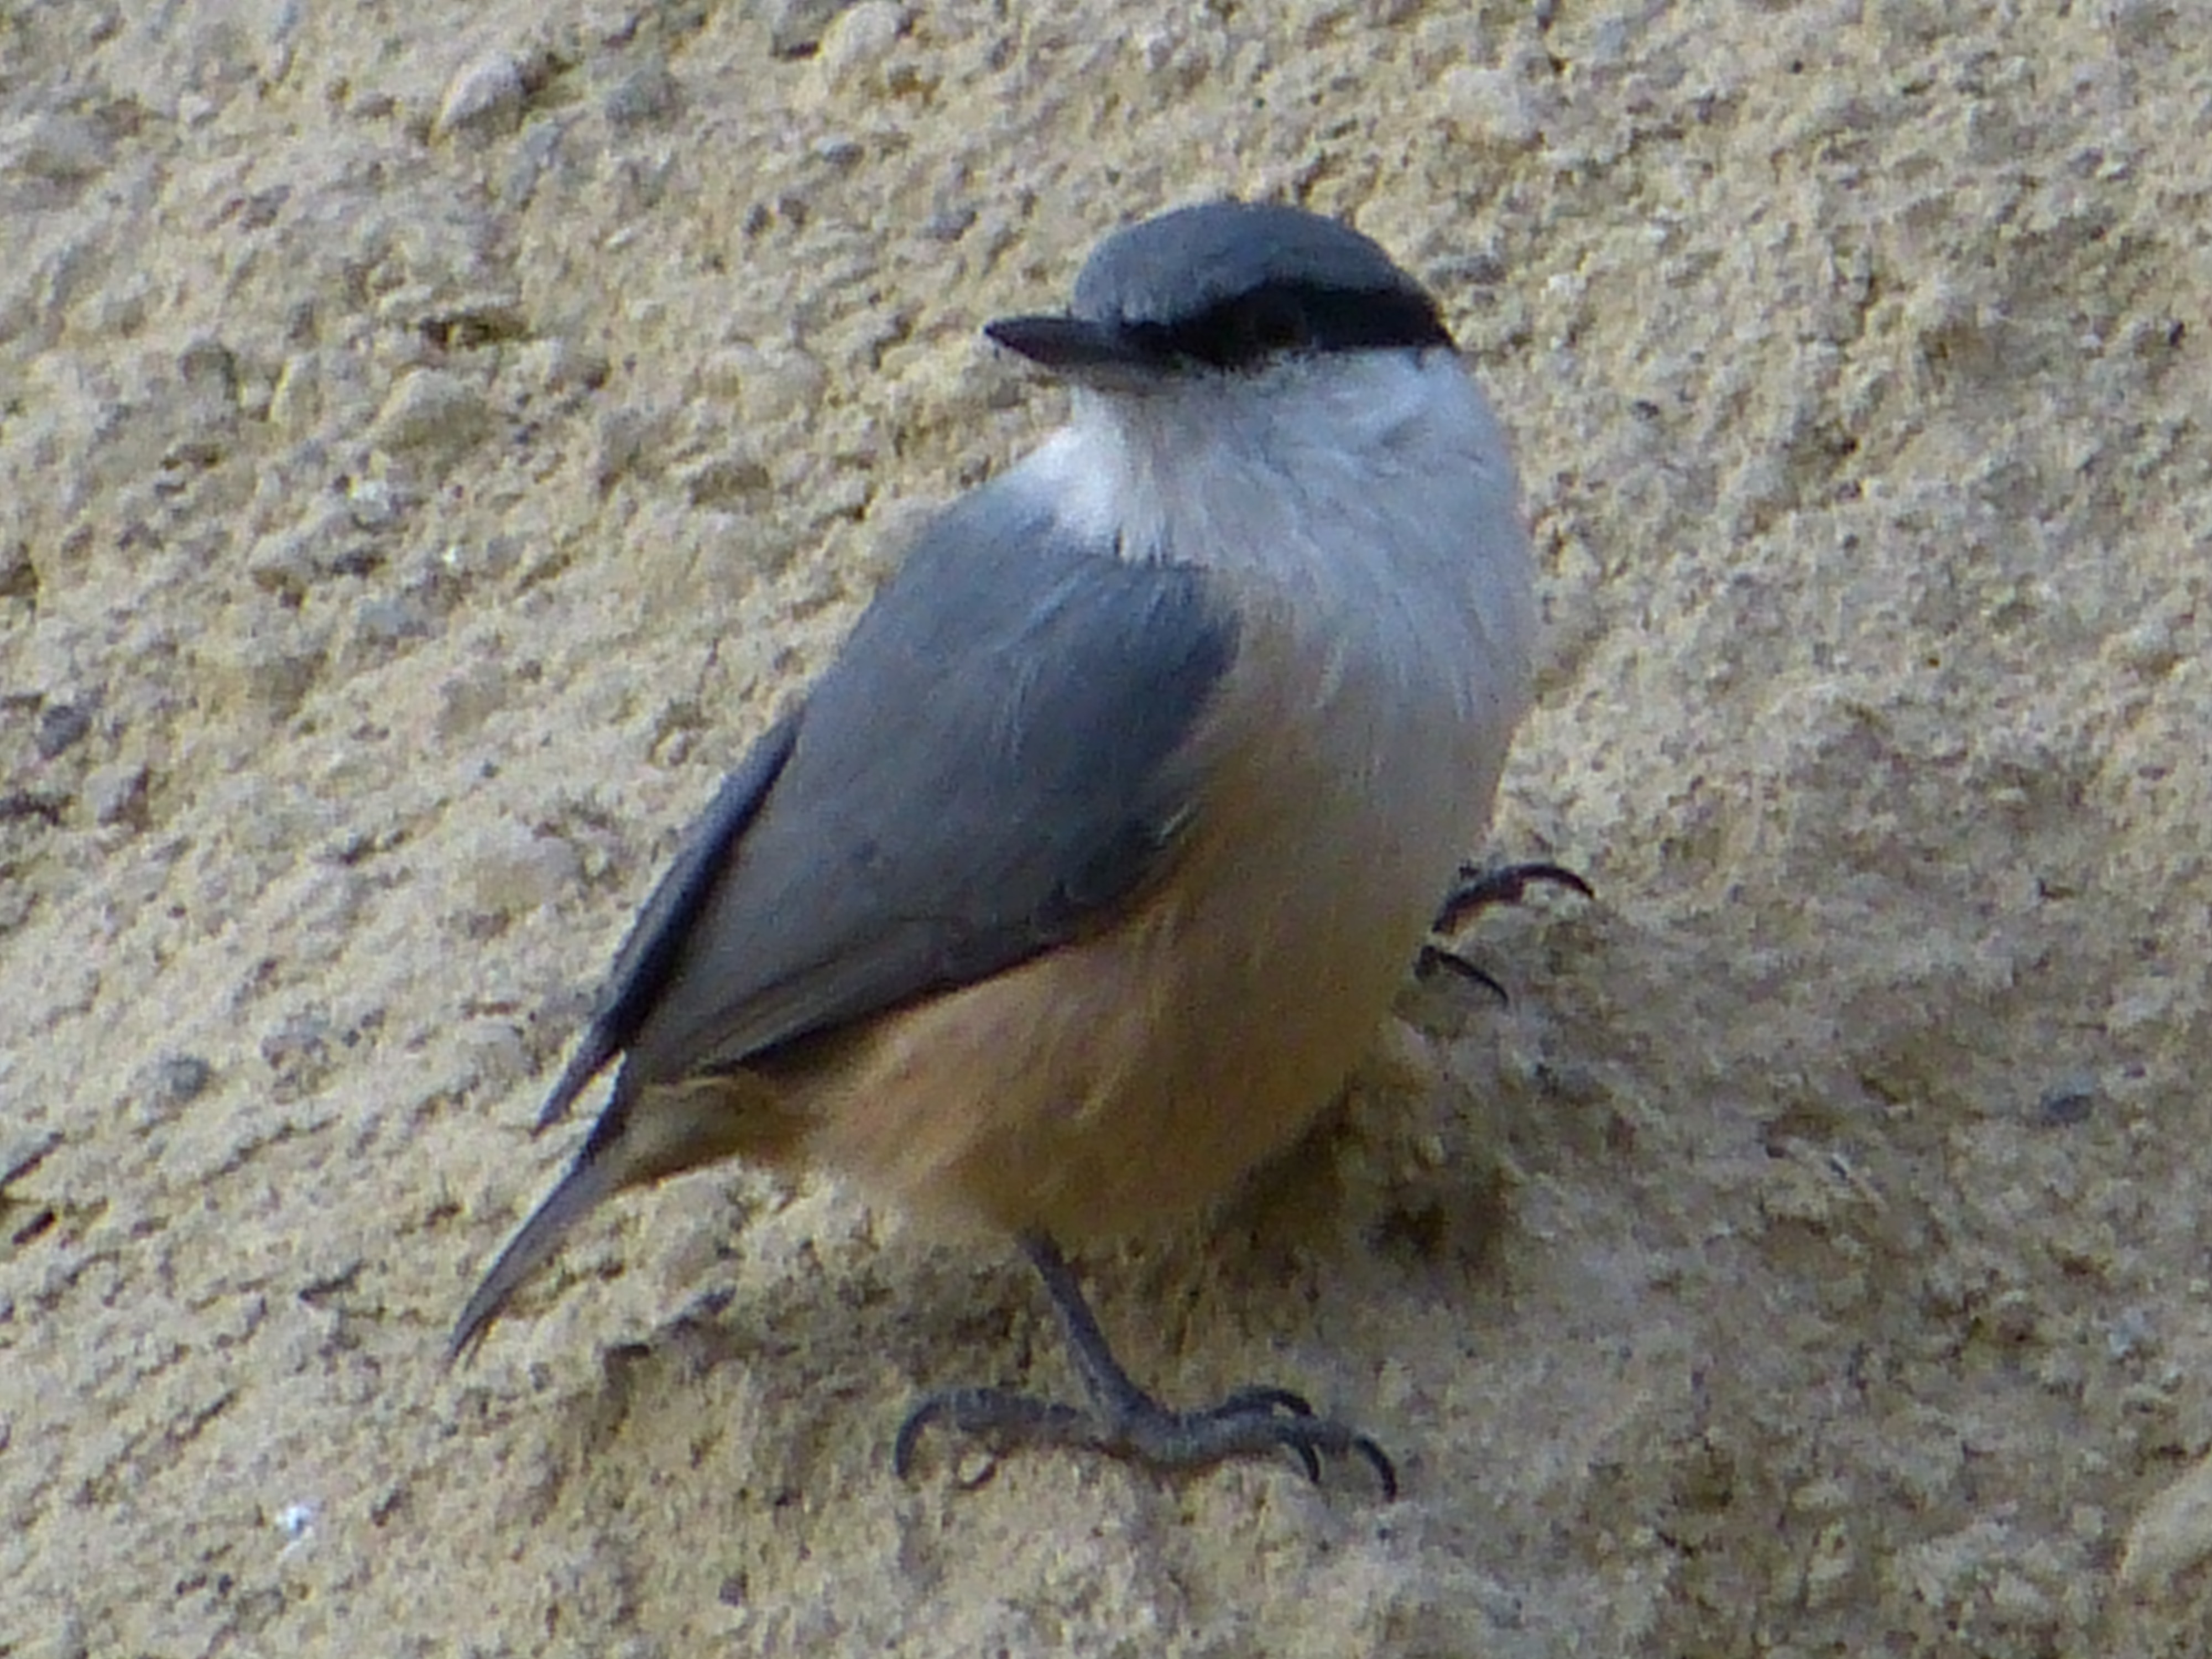
bird, wildlife, young, beak, foot, small, stone wall, feather, fauna, sit, vertebrate, bill, bluebird, spring dress, wren, young animal, kleiber, young bird, old world flycatcher, perching bird, emberizidae, cinclidae